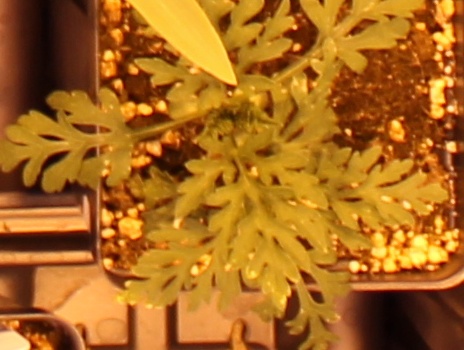
Label: Ragweed